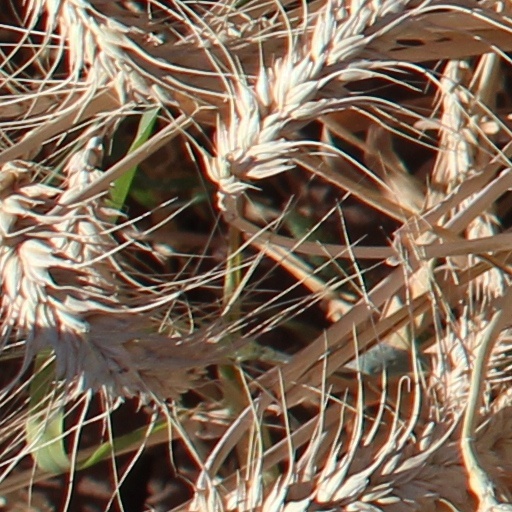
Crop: wheat